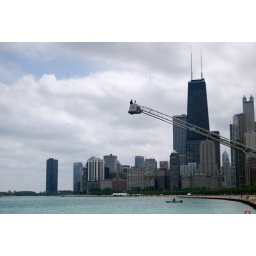
We were riding bikes along the lake and came across Tower Truck 10 with its basket extended over the lake.